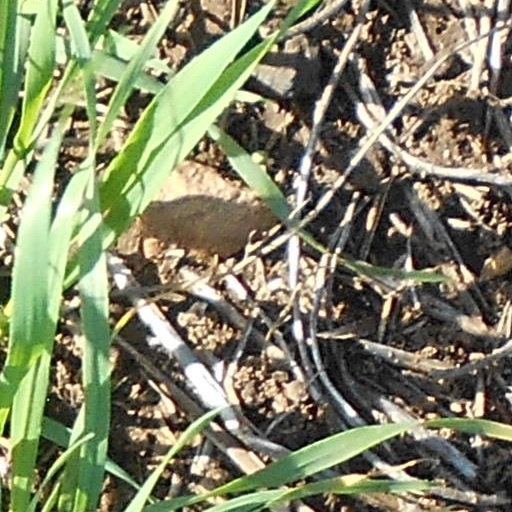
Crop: wheat